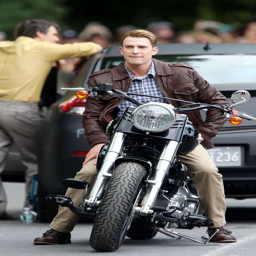
actor dressed up , on a motorcycle .